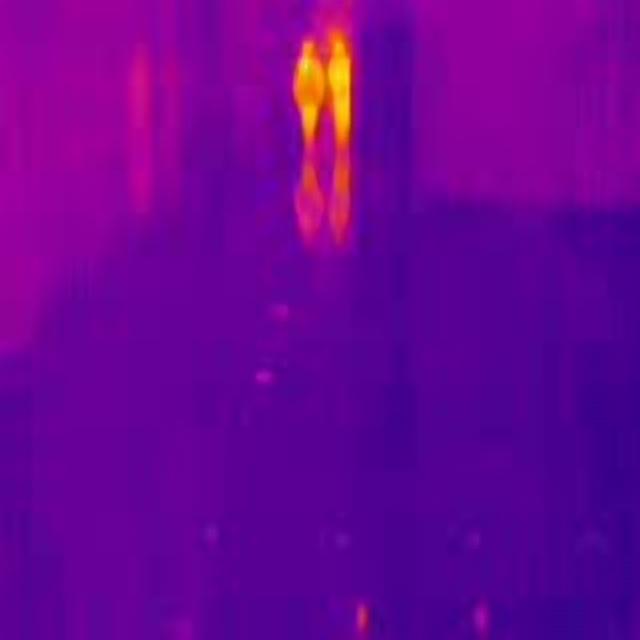
Detected objects:
label: person
label: person